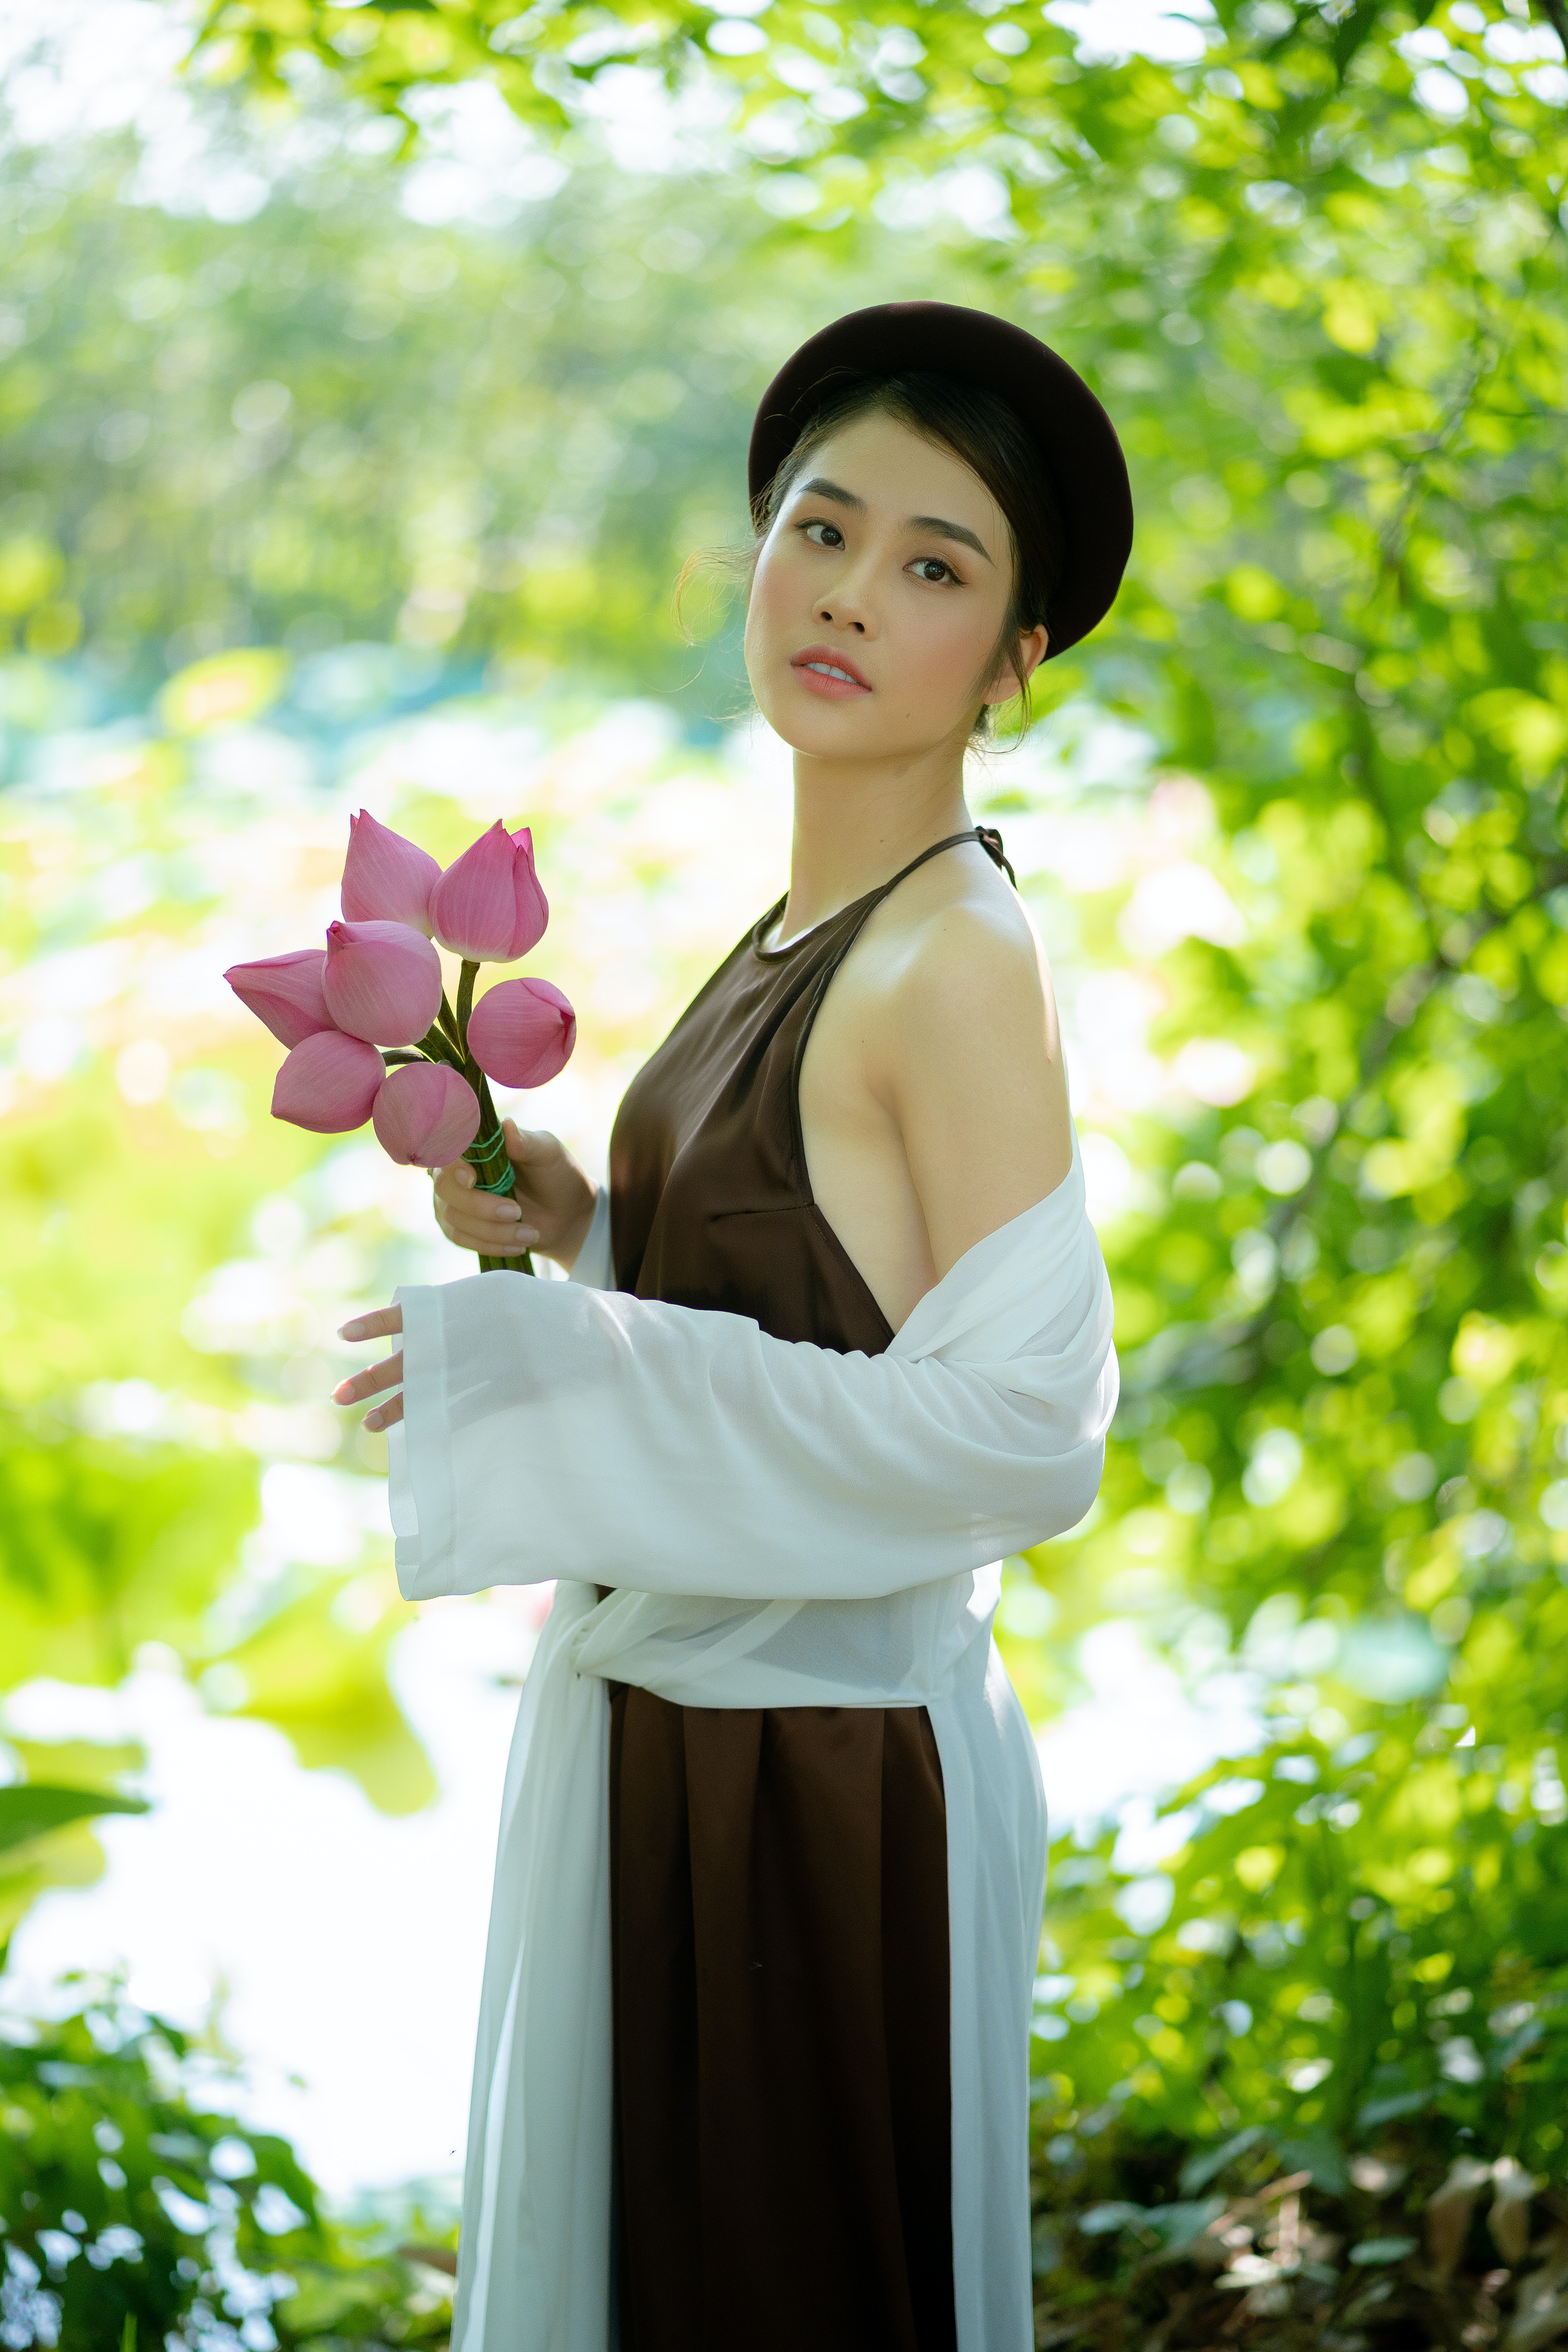
woman, joint, shoulder, People in nature, nature, plant, botany, neck, flash photography, gesture, waist, happy, sunlight, finger, street fashion, flower, black hair, tree, musical instrument, petal, grass, formal wear, magenta, jewellery, day dress, spring, leisure, fashion accessory, fashion model, peach, portrait photography, sitting, necklace, photo shoot, floral design, child model